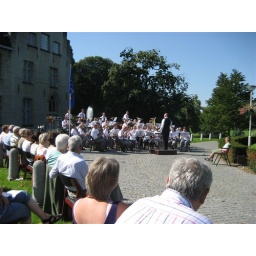
Concert nav open monumenten-dag aan het kasteel van Cortewalle in Beveren Waas.(foto genomen door Ingrid)